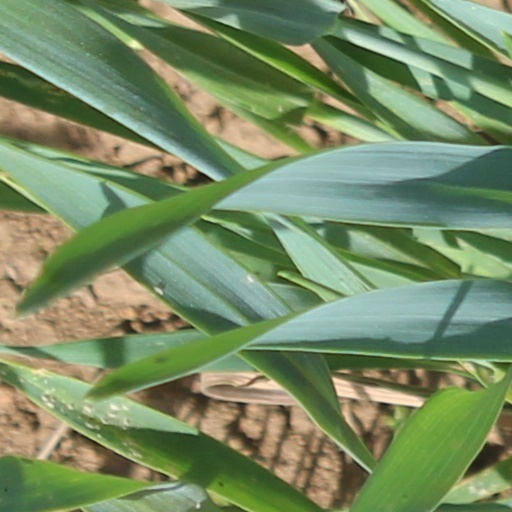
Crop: wheat